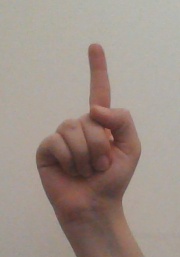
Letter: bb